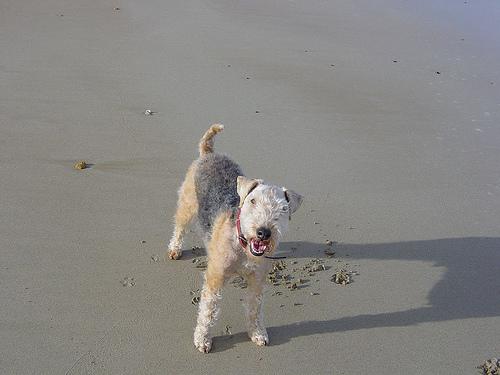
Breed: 216-n000017-Lakeland_terrier